Arthur Rhodes (politician)

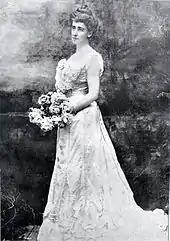
Rose Rhodes

On 10 February 1892, he married Rose Moorhouse. She was the youngest daughter of James William Moorhouse, who in turn was brother of William Sefton Moorhouse, the second Superintendent of Canterbury Province. The Rhodes had two children.